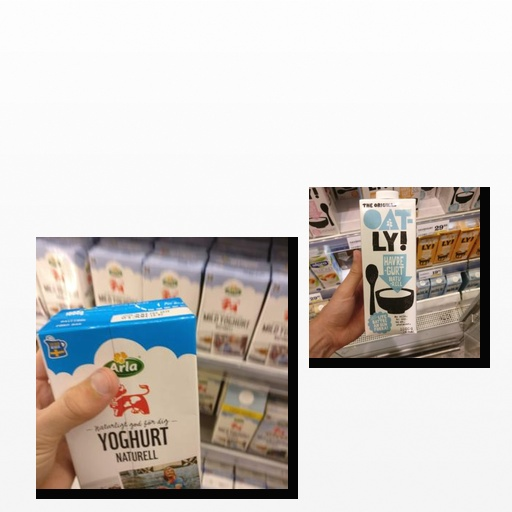
Food items: oatghurt, natural_yogurt